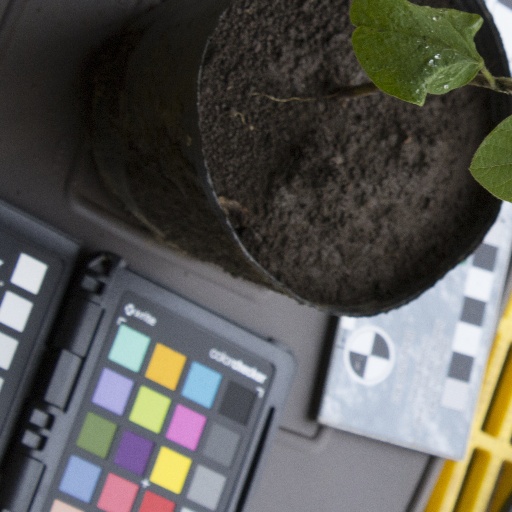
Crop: soybean